Oku Station (Tokyo)

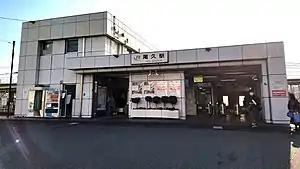
The station building in February 2021

is a railway station in Tokyo, Japan, operated by East Japan Railway Company (JR East).